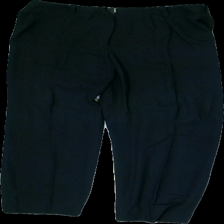
View: front
Type: Trousers
Category: Ladies
Brand: Missing
Colors: Blue
Material: 52% Polyester 48% Cotton
Cut: Regular
Season: All
Price range: 100-150
Recommended usage: Reuse
Description: Bloue trousers